Don Davis (record producer)

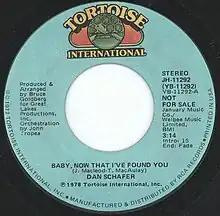
RCA/Tortoise International 1977, executive producer-Don Davis

Davis set up his own record production and music publishing companies, called Groovesville, which are still operating. In 1971, he bought one of Detroit's premier recording studios, United Sound, used by a host of musicians including George Clinton, Aretha Franklin, The Dramatics, The Dells, Carla Thomas, Michael Henderson, David Ruffin and Johnnie Taylor. He also used the Muscle Shoals Sound Studio in Alabama to record the basic rhythm tracks on some of his productions.